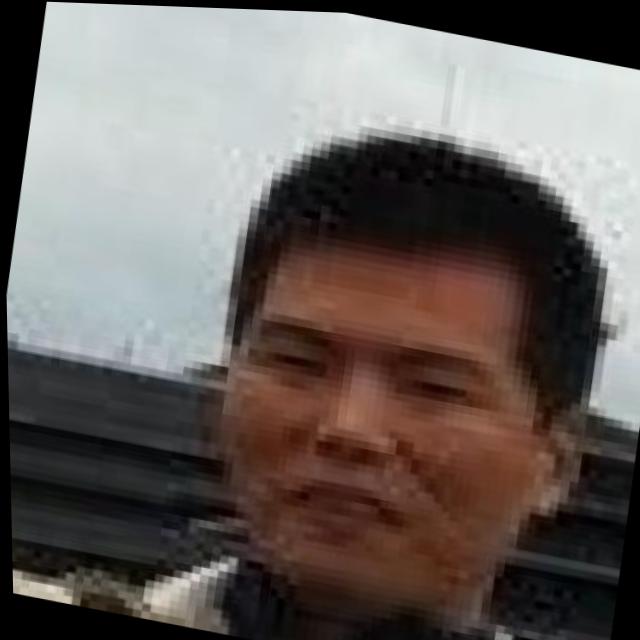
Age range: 21-44